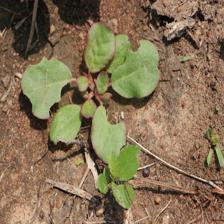
Label: BroadLeafWeed